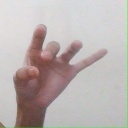
अक्षर: ओ